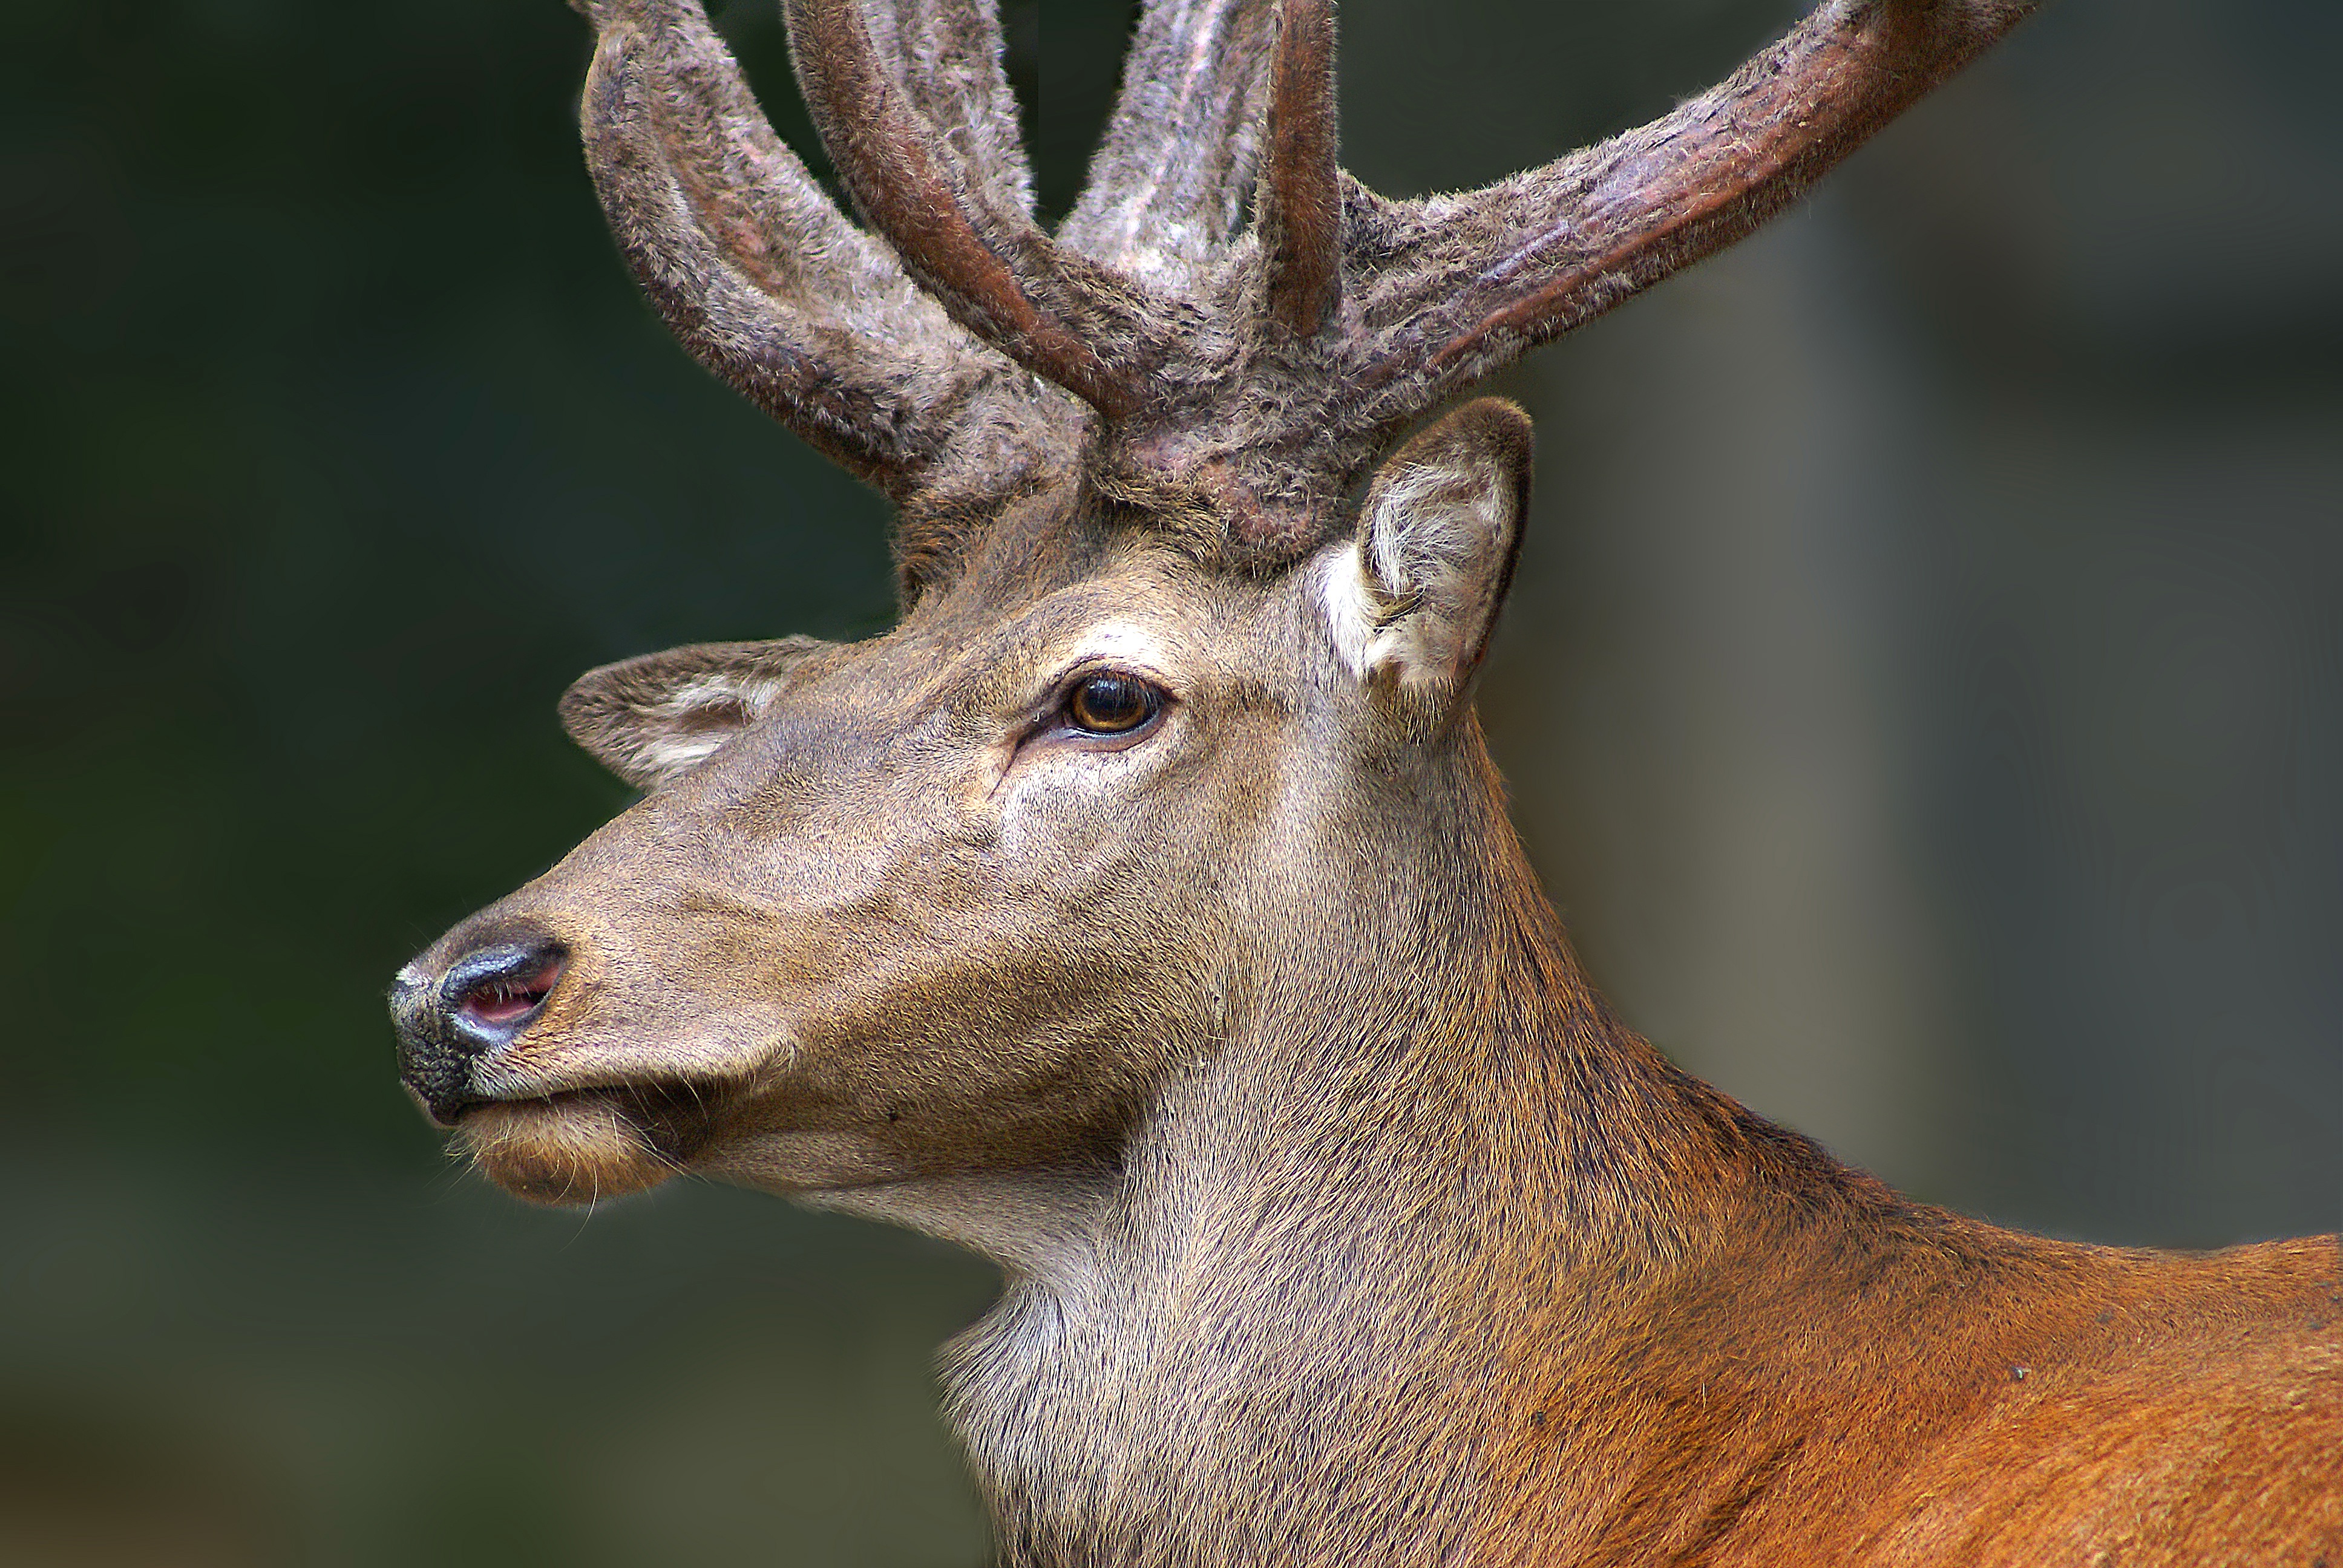
animal, wildlife, deer, mammal, fauna, vertebrate, elk, white tailed deer, musk deer